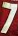
Number: 7